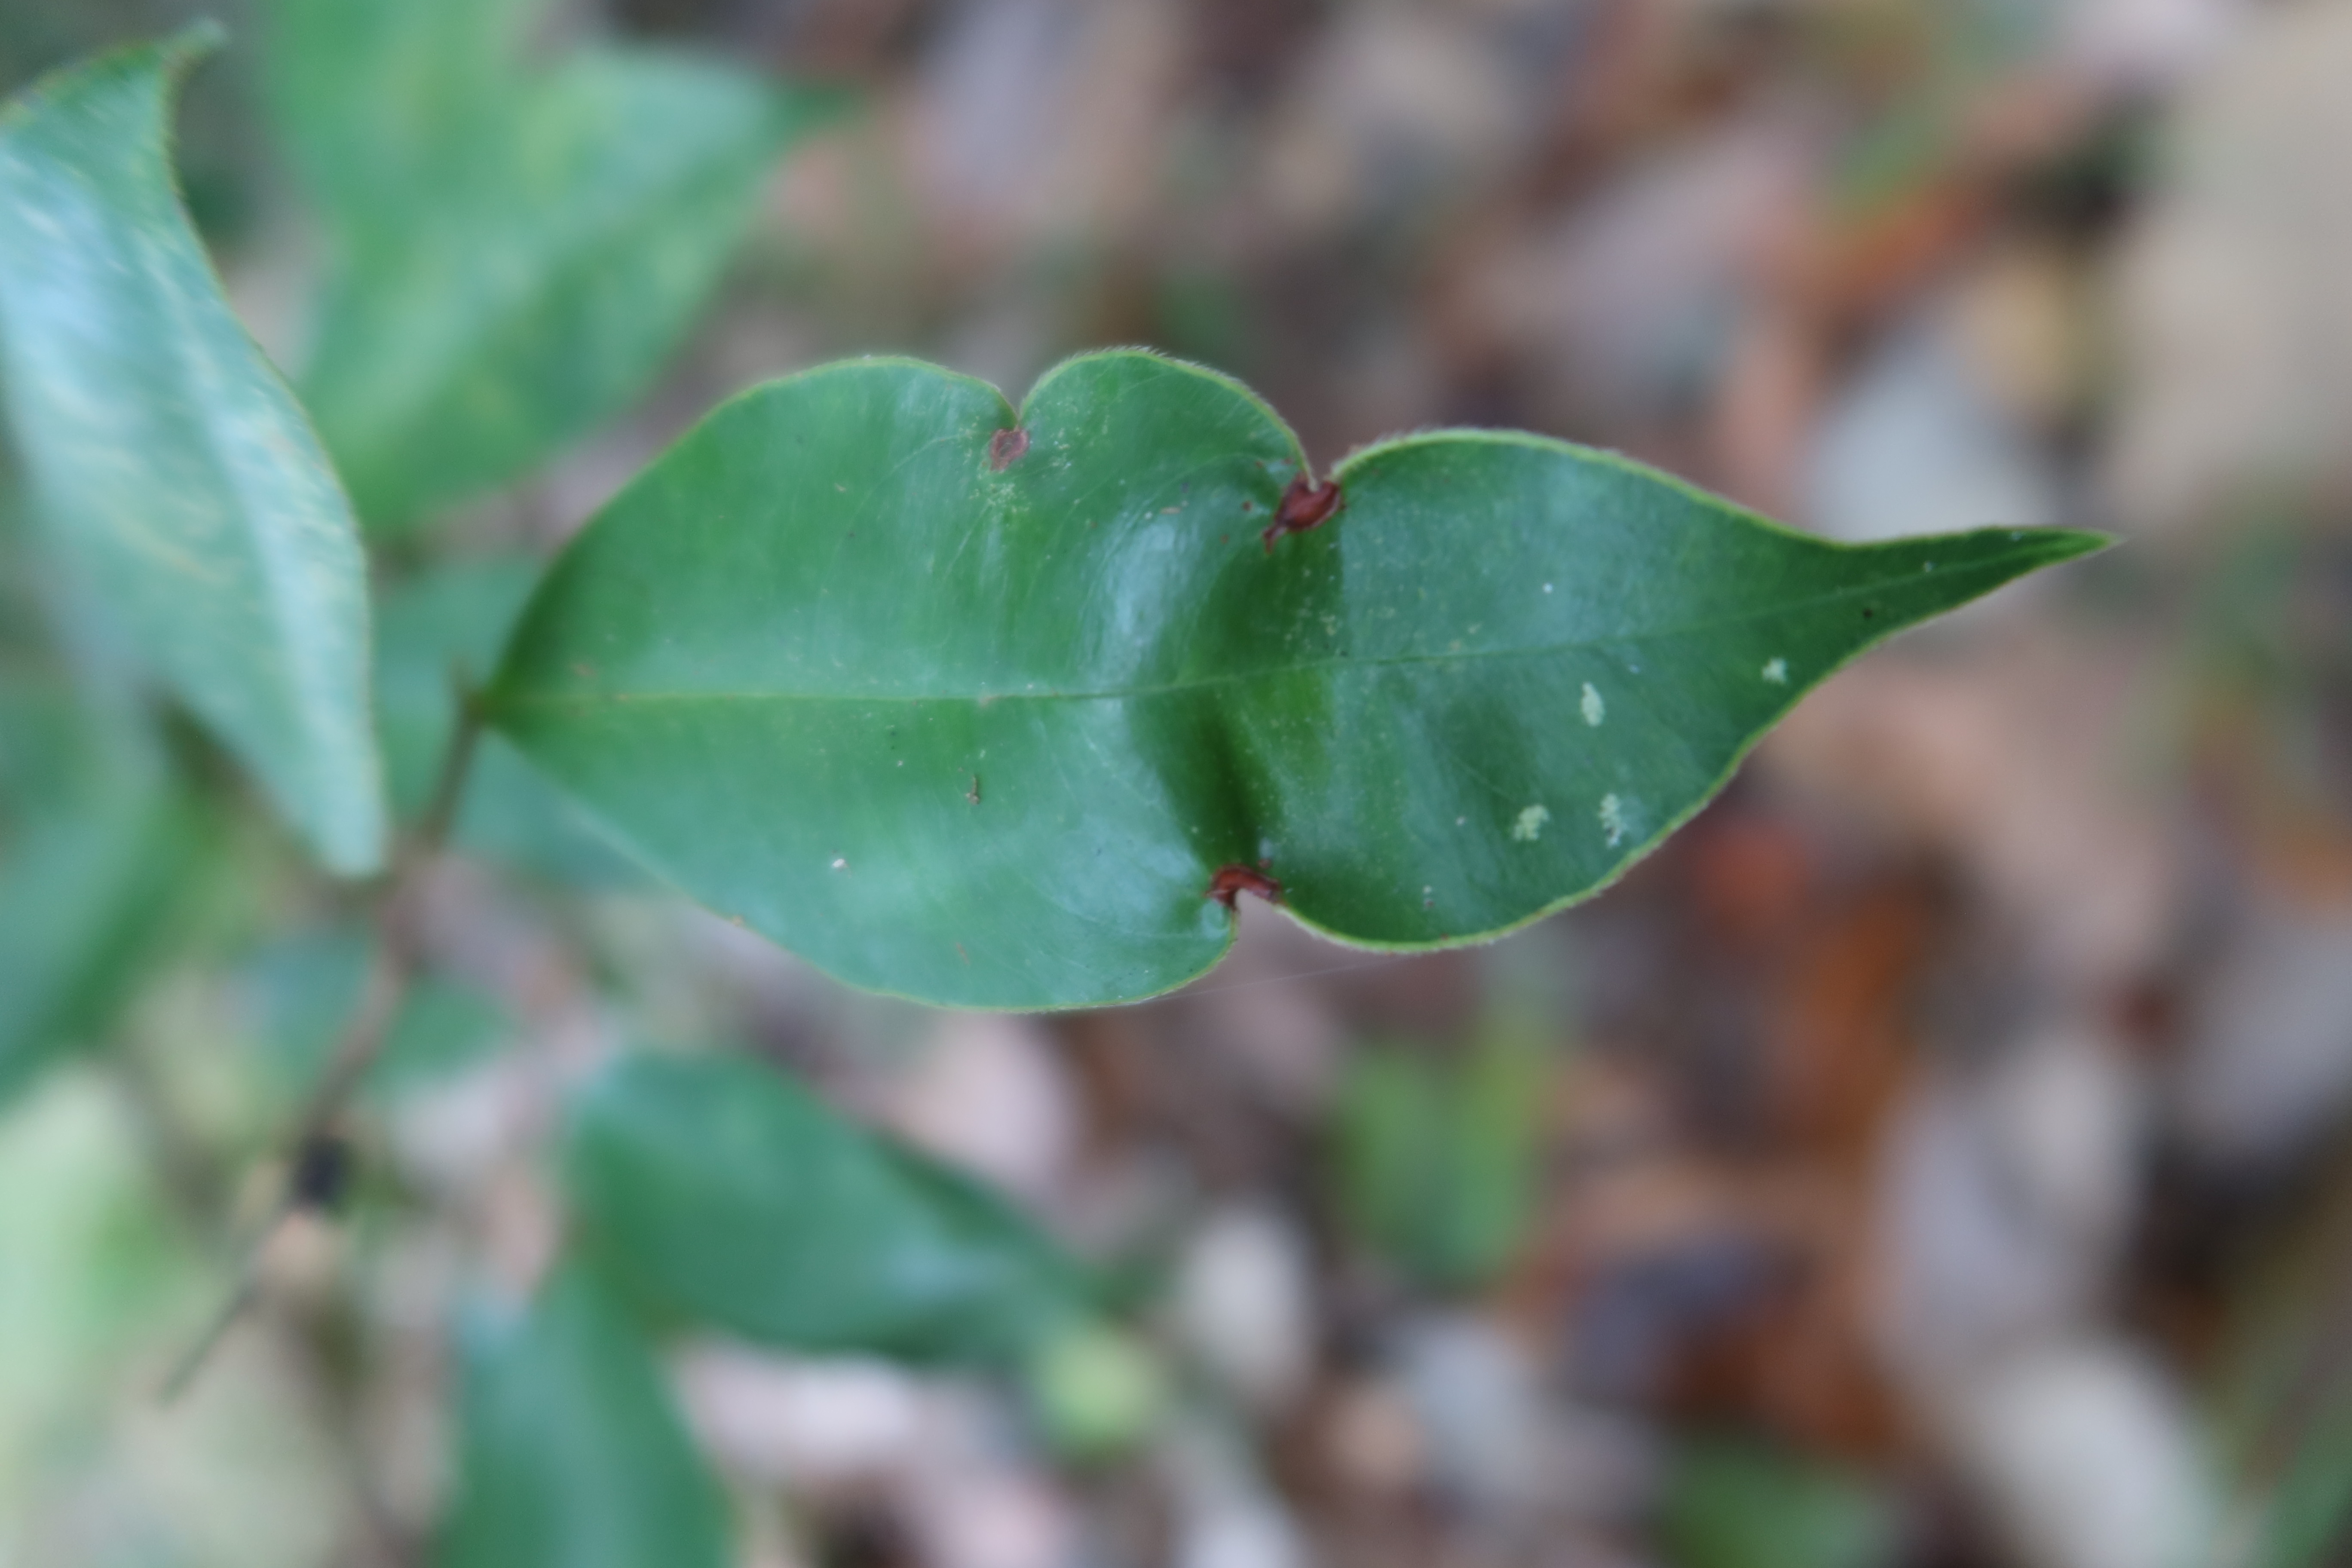
Label: Mosaic Viruses